List of Filmfare Award records

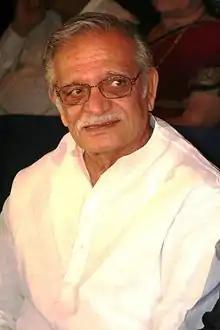
Gulzar: Record holder of most number of awards (22)

This list of Filmfare Award records is current as of the 66th Filmfare Awards ceremony, held on 28 March 2021, which honored the best films of 2020.